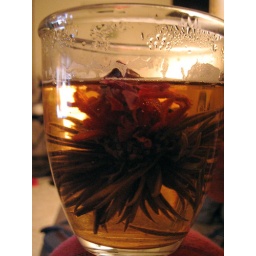
She added water and this grew in her cup like a gremlin.